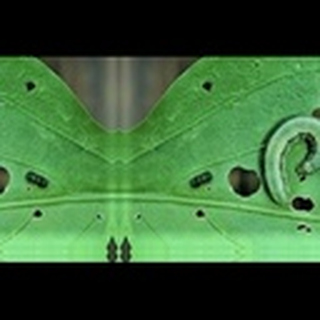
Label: cotton_army_worm